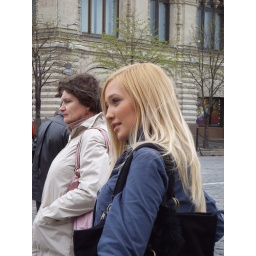
Moscow May 2007 / nice russian girl by the red square